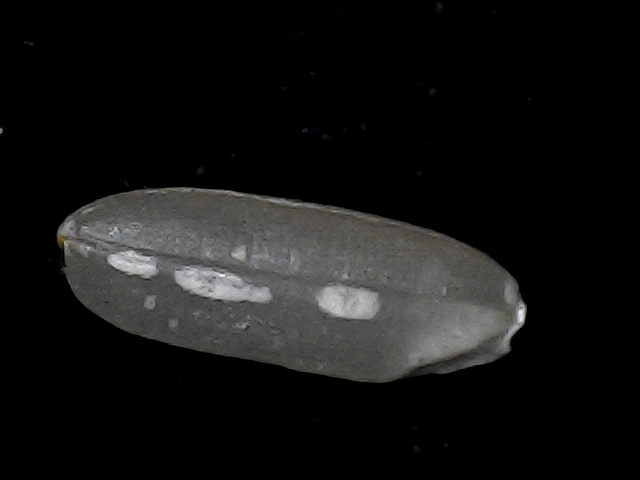
Rice variety: BD93